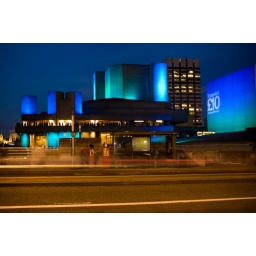
The National Theatre, across the road draped in shades on blue and green lights.